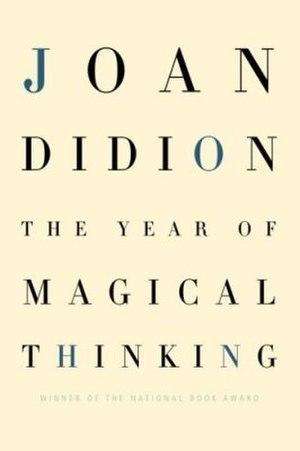
L'Année de la pensée magique est un essai de Joan Didion paru originellement aux États-Unis en 2005. Traduit en français, il a reçu en 2007 le Prix Médicis essai.